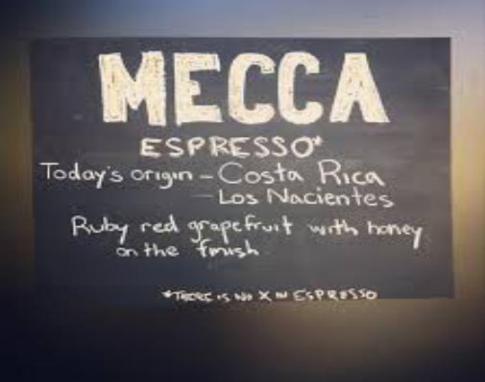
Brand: mecca espresso
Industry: Others